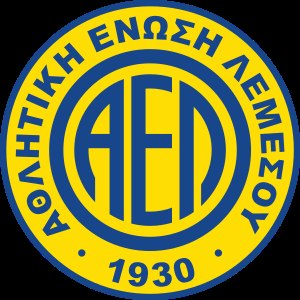
AEL Limassol
Klubbens logo
Athlitiki Enosi Lemesou eller AEL Limassol eller blot AEL er en cypriotisk sportsklub fra byen Limassol. Klubben er mest kendt for sit fodboldhold, der seks gange har vundet den cypriotiske liga. Fodboldklubben spiller sine hjemmekampe på Tsirion Stadion, der har en kapacitet på 13.331.